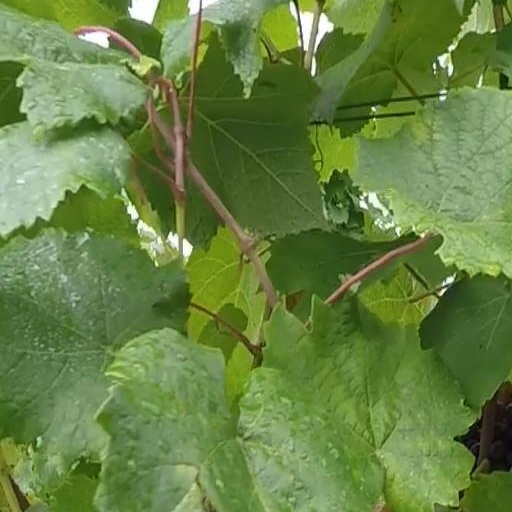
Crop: grape